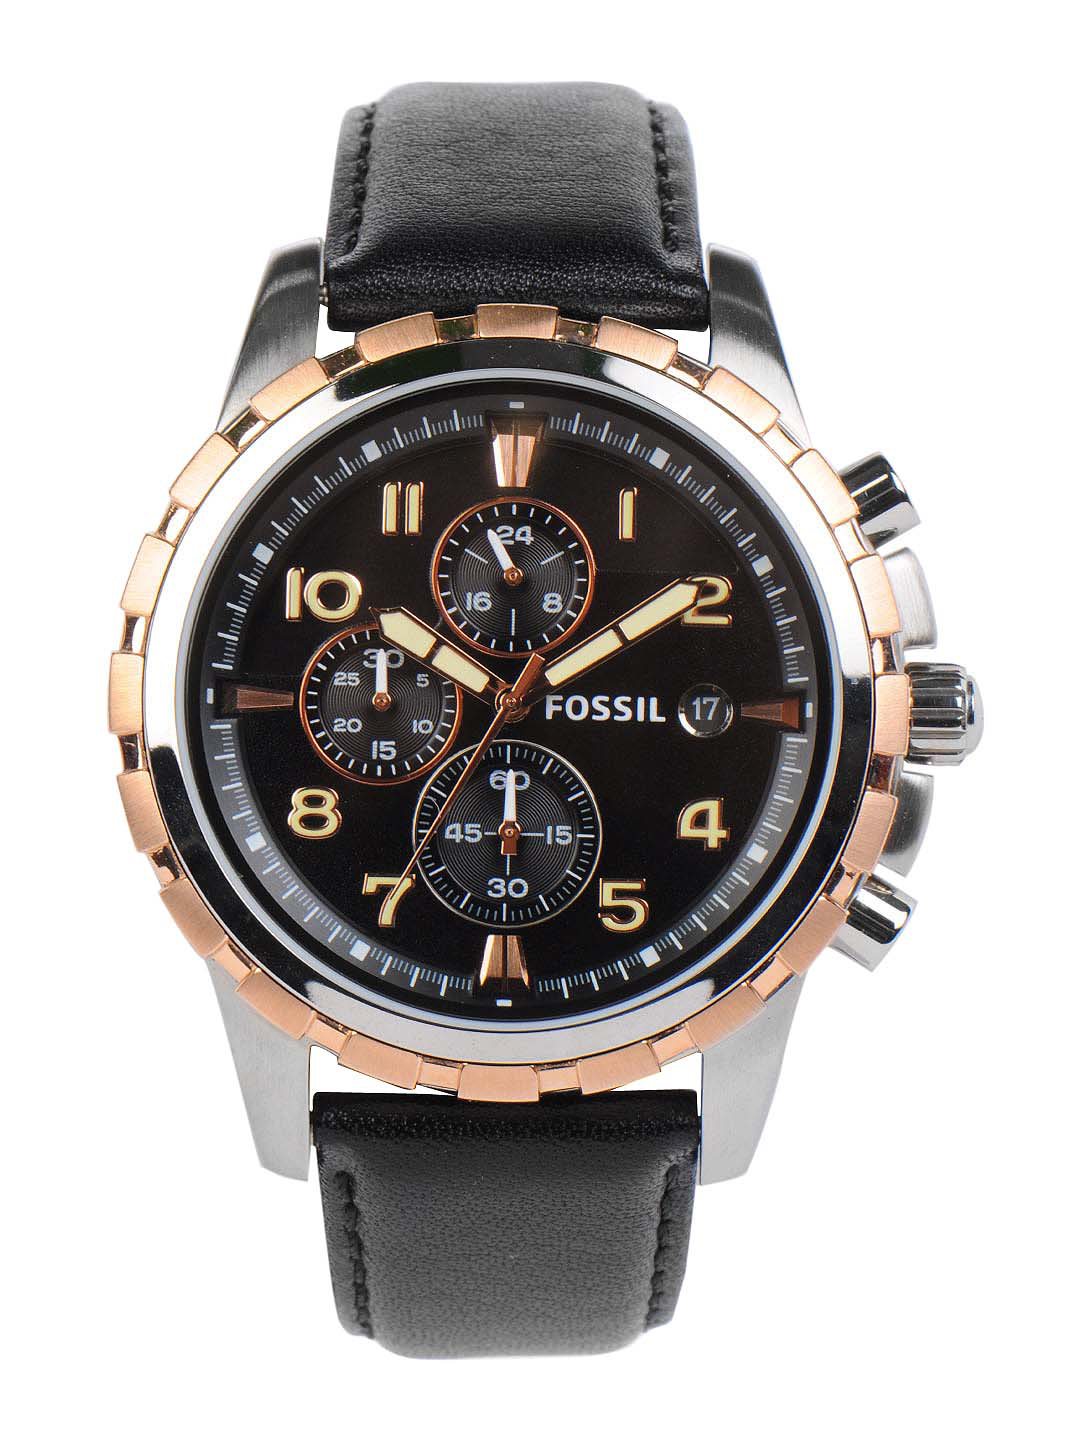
Fossil Men Black Chronograph Watch FS4545
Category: Accessories / Watches / Watches
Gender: Men
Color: Black
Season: Winter 2016
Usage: Casual